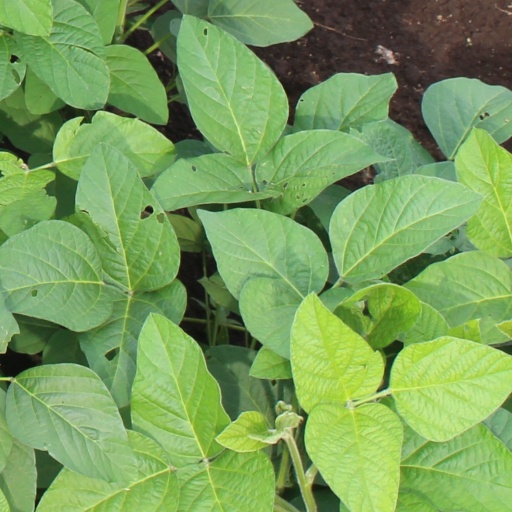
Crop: soybean